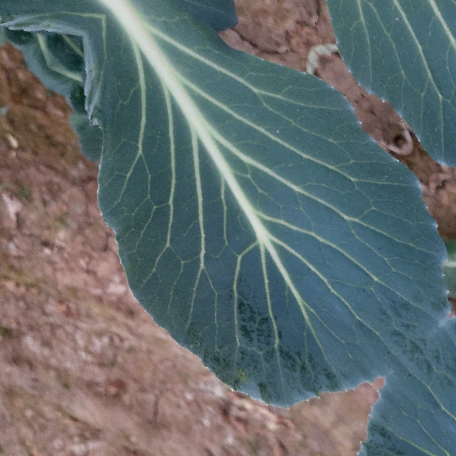
Label: Disease Free